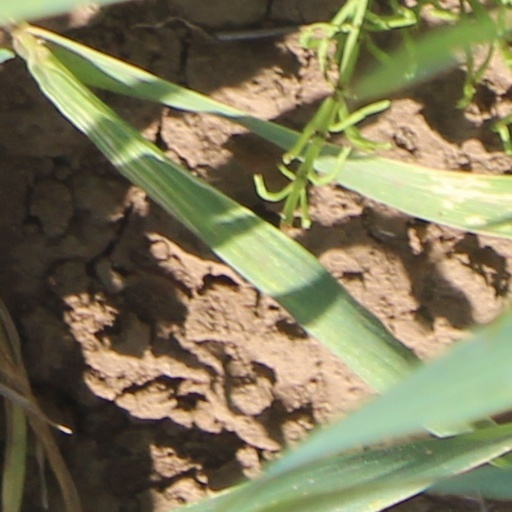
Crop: wheat